Jesse Helms

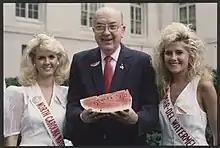
Senator Helms holding a watermelon and standing between Miss North Carolina and Miss Watermelon in 1991

In 1950, Helms played a critical role as campaign publicity director for Willis Smith in the U.S. Senate campaign against a prominent liberal, Frank Porter Graham. Smith (a conservative Democratic lawyer and former president of the American Bar Association) portrayed Graham, who supported school desegregation, as a "dupe of communists" and a proponent of the "mingling of the races". Smith's fliers said, "Wake Up, White People", in the campaign for the virtually all-white primaries. Blacks were still mostly disfranchised in the state, because its 1900 constitutional amendment had been passed by white Democrats with restrictive voter registration and electoral provisions that effectively and severely reduced their role in electoral politics.